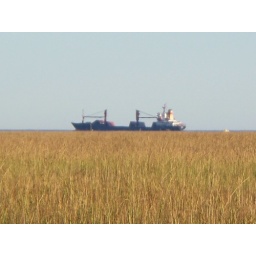
Cargo ship in the Intracoastal Waterway off the coast of Brunswick, GA.